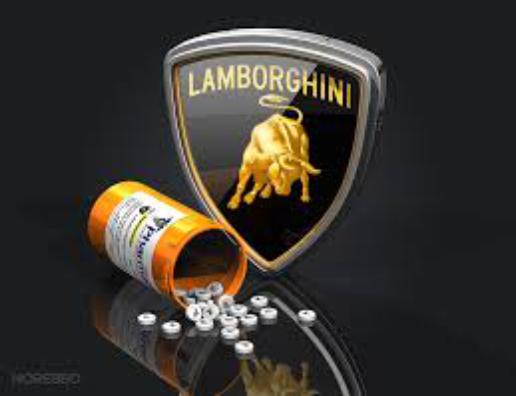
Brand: Lamborghini
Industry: Transportation